Zee Avi

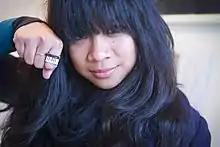
Zee Avi in 2009 at TechCrunch event

Zee Avi (born Izyan Alirahman, also known as KokoKaina), is a Malaysian singer-songwriter, guitarist, and ukulele player.